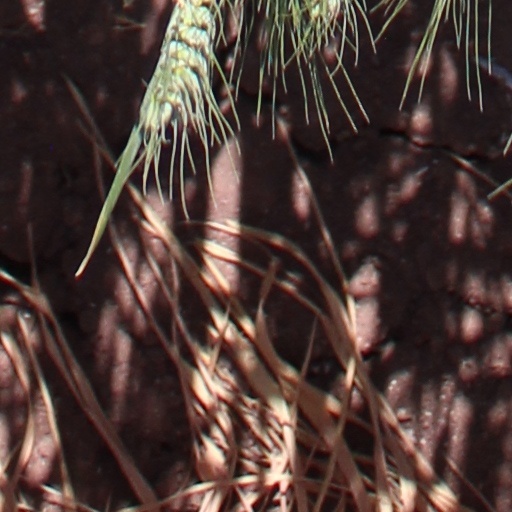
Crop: wheat